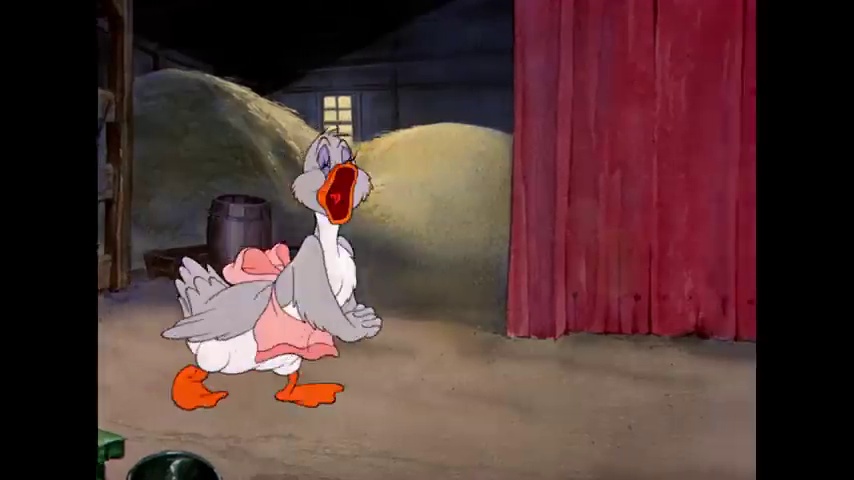
Portrait style: Cartoon Portrait